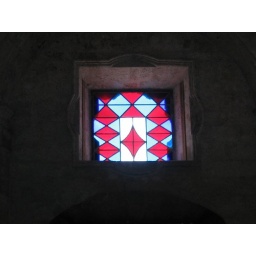
Stained glass window in the Cathedral